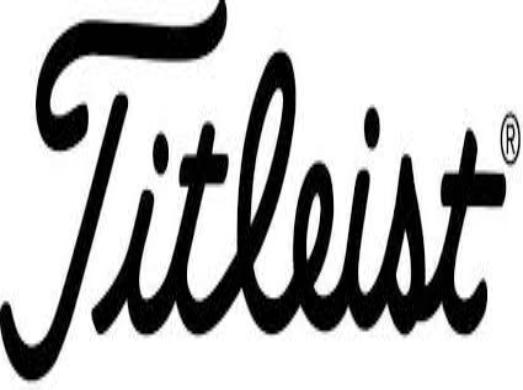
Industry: Sports